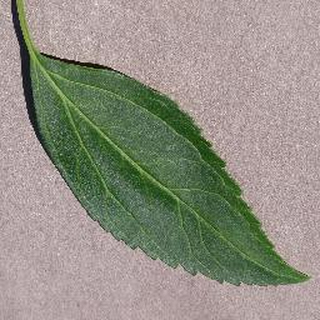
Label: healthy_cherry